Ivan Buva

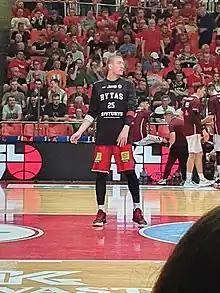
Buva with the Rytas Vilnius during the 2022 LKL Finals

Ivan Buva (born May 6, 1991) is a Croatian professional basketball player currently playing for the Tabiat Eslamshahr of the Iranian Basketball Super League. Standing at 2.08 m, he plays at the center position.